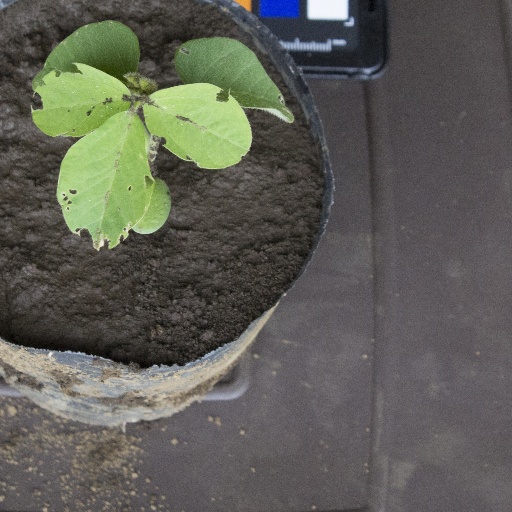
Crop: soybean